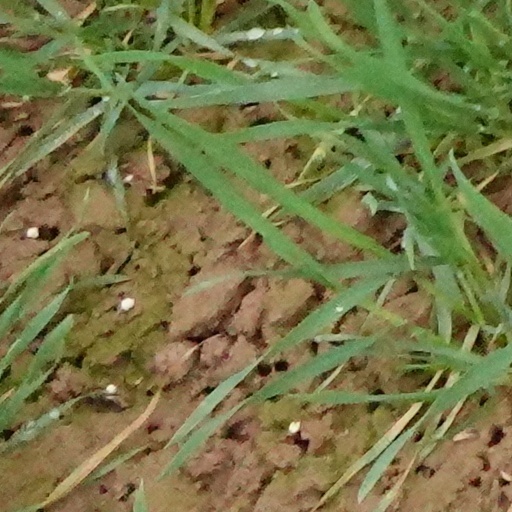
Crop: wheat